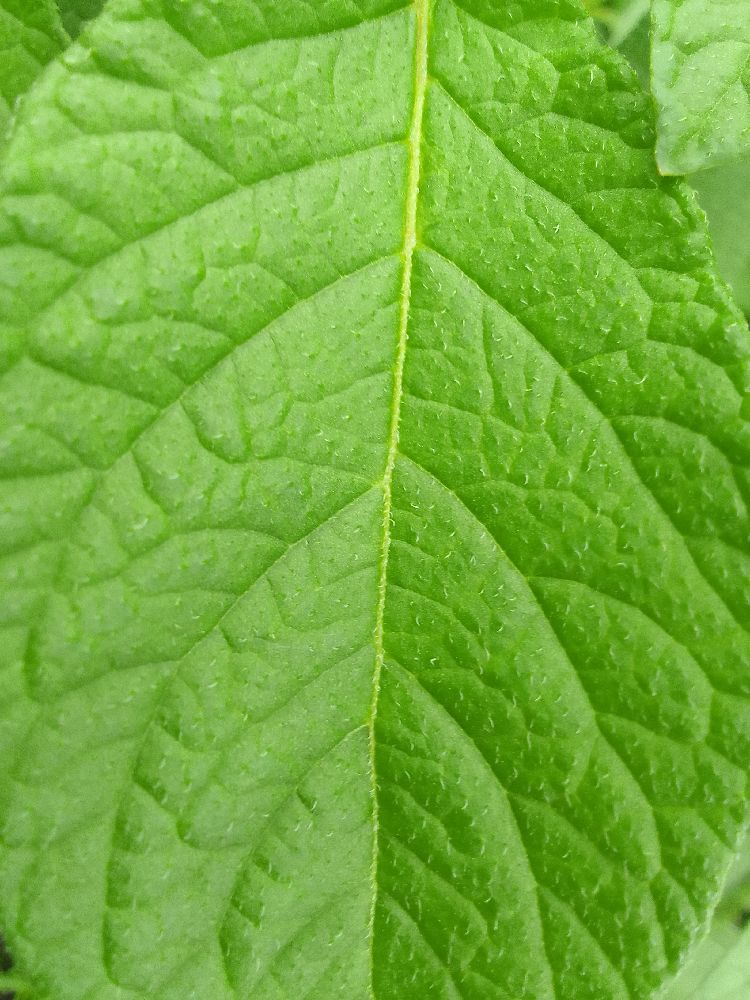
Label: Healthy